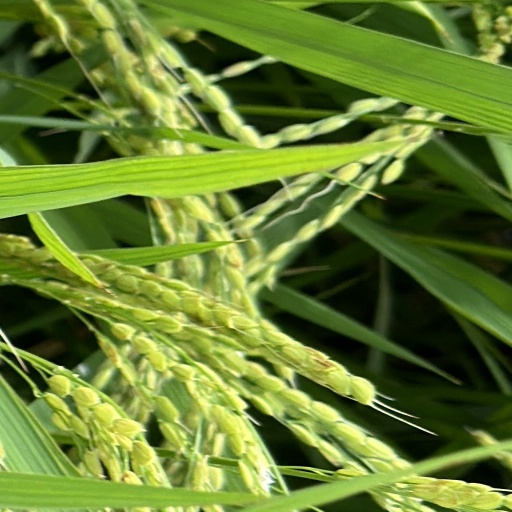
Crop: rice